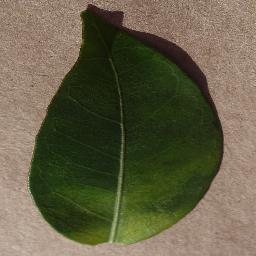
Label: Orange___Haunglongbing_(Citrus_greening)